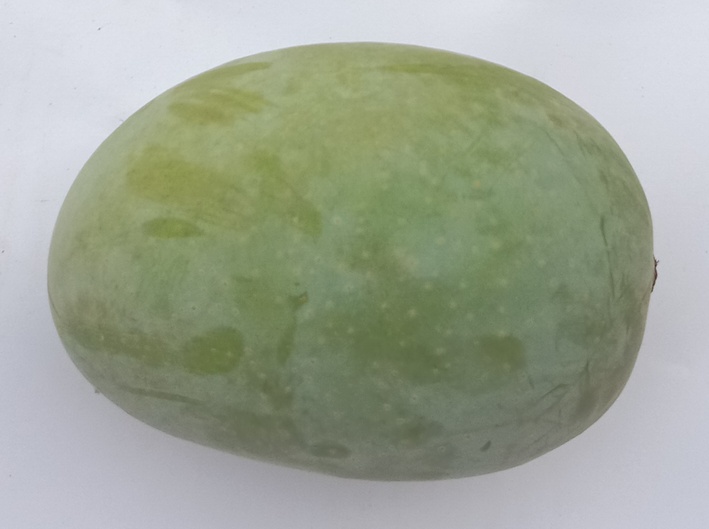
Mango variety: Langra